HNK Hajduk Split

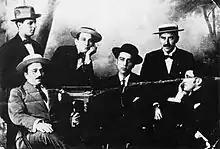
Founding members of Hajduk, in the U Fleků inn in Prague

The club was founded in its city of Split after the idea to form a football club came to the founders during their time studying in Prague. The idea came to them while at the centuries-old pub U Fleků in Prague (then also part of the Austro-Hungarian Empire). The founders were Fabjan Kaliterna, Lucijan Stella, Ivan Šakić and Vjekoslav Ivanišević. They went to the pub following a match between AC Sparta and SK Slavia and decided it was time their own town founded a professional club. They all knew how popular the sport was in their home city of Split, and how well their friends could play.